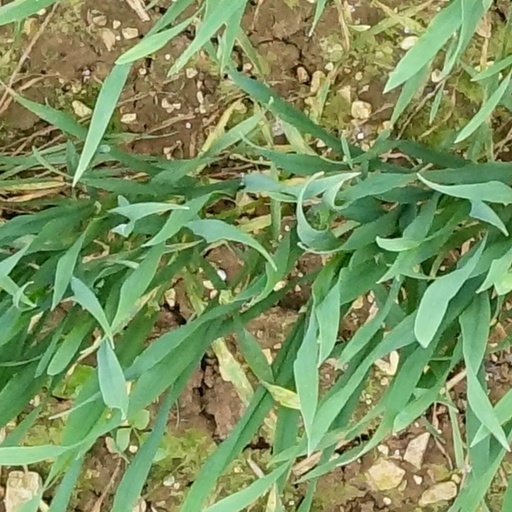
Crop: wheat